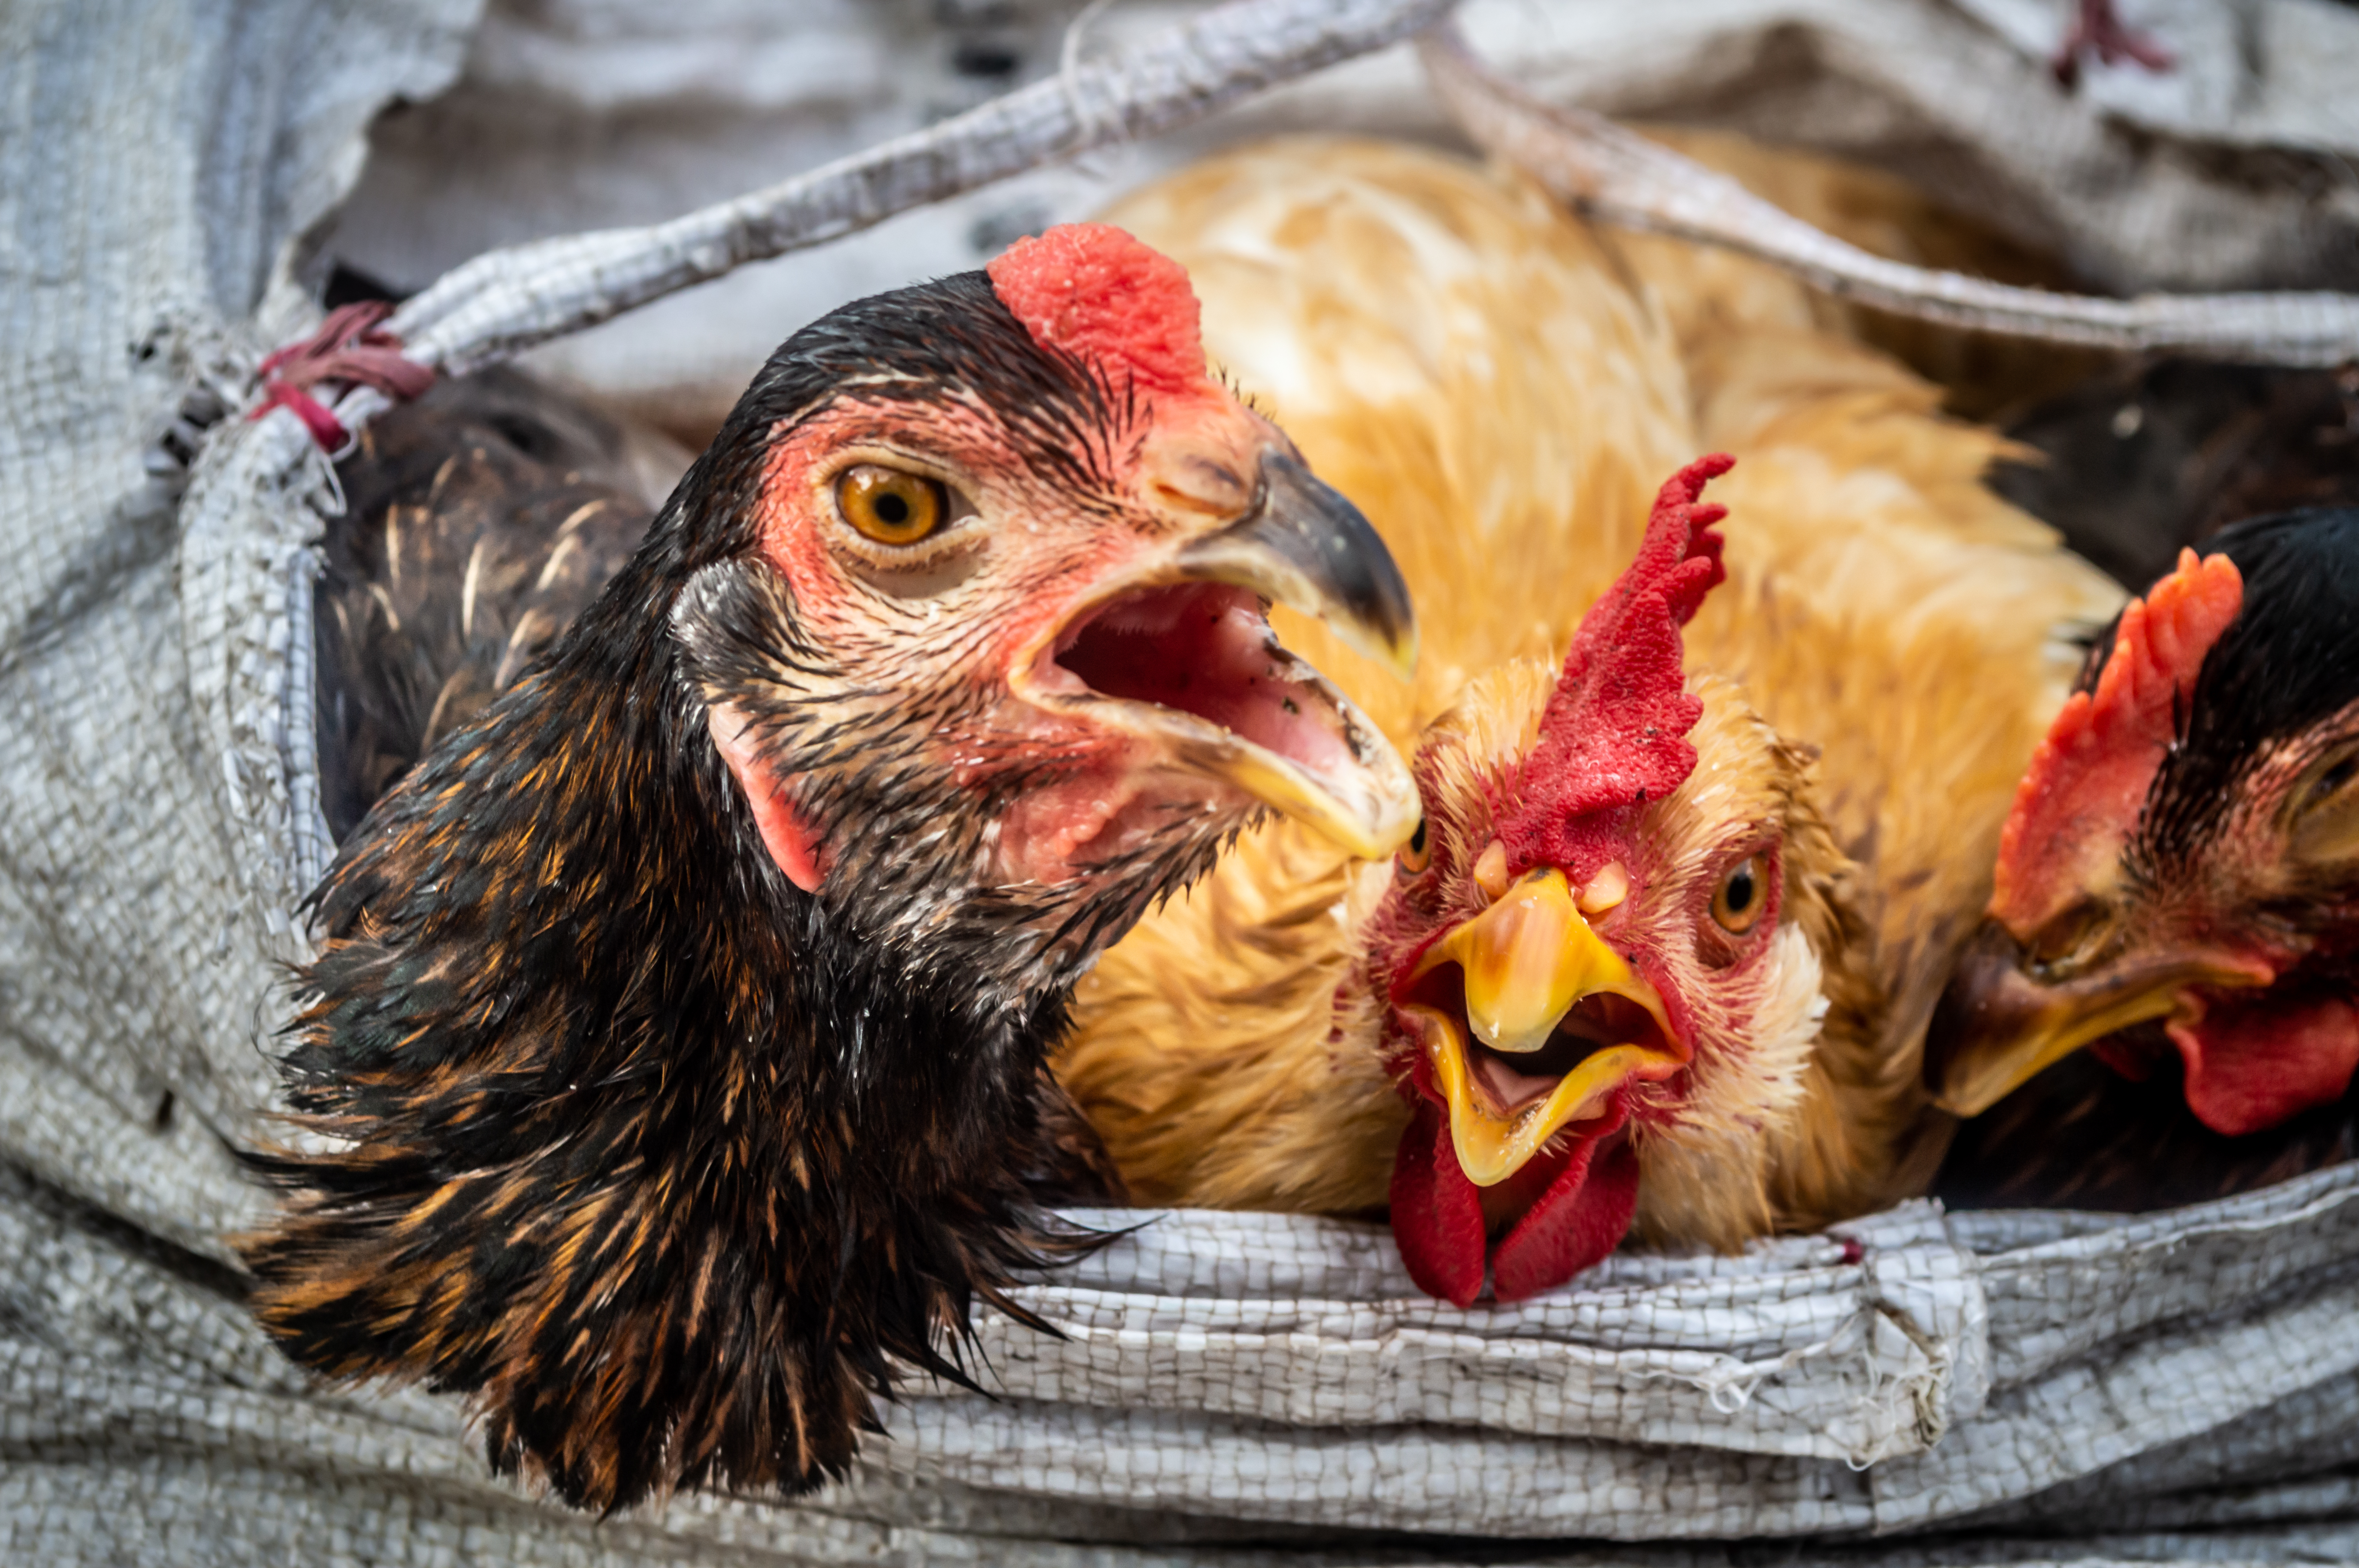
asia, asian, business, chicken, colorful, farmer, food, fresh, fruit, green, hat, herbs, island, local, market, marketplace, oriental, people, phu, quoc, saigon, seller, selling, stall, street, traditional, traditonal, travel, tropical, vegetable, vegetables, vendor, vietnam, vietnamese, woman, bird, rooster, galliformes, beak, poultry, eye, fowl, comb, livestock, phasianidae, feather